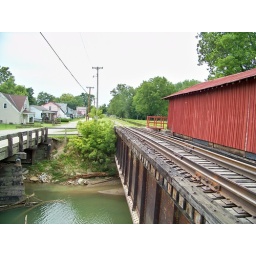
This shows the creek going underneath the water of the canal plus the train tracks. Metamora, IN